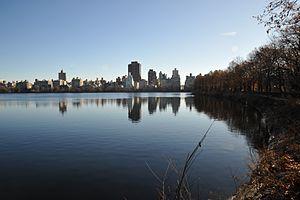
Réservoir de Central-Park New York City
Central Park est un espace vert américain d'une superficie de 341 hectares, situé dans l'arrondissement de Manhattan à New York. Il est géré par la Central Park Conservancy qui dispose d'un budget annuel de 200 millions de dollars, et est entretenu au même titre que les autres espaces verts de la ville par le New York City Department of Parks and Recreation.